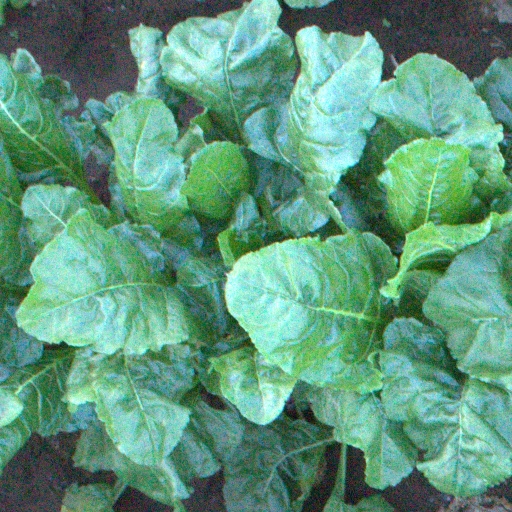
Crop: sugar beet